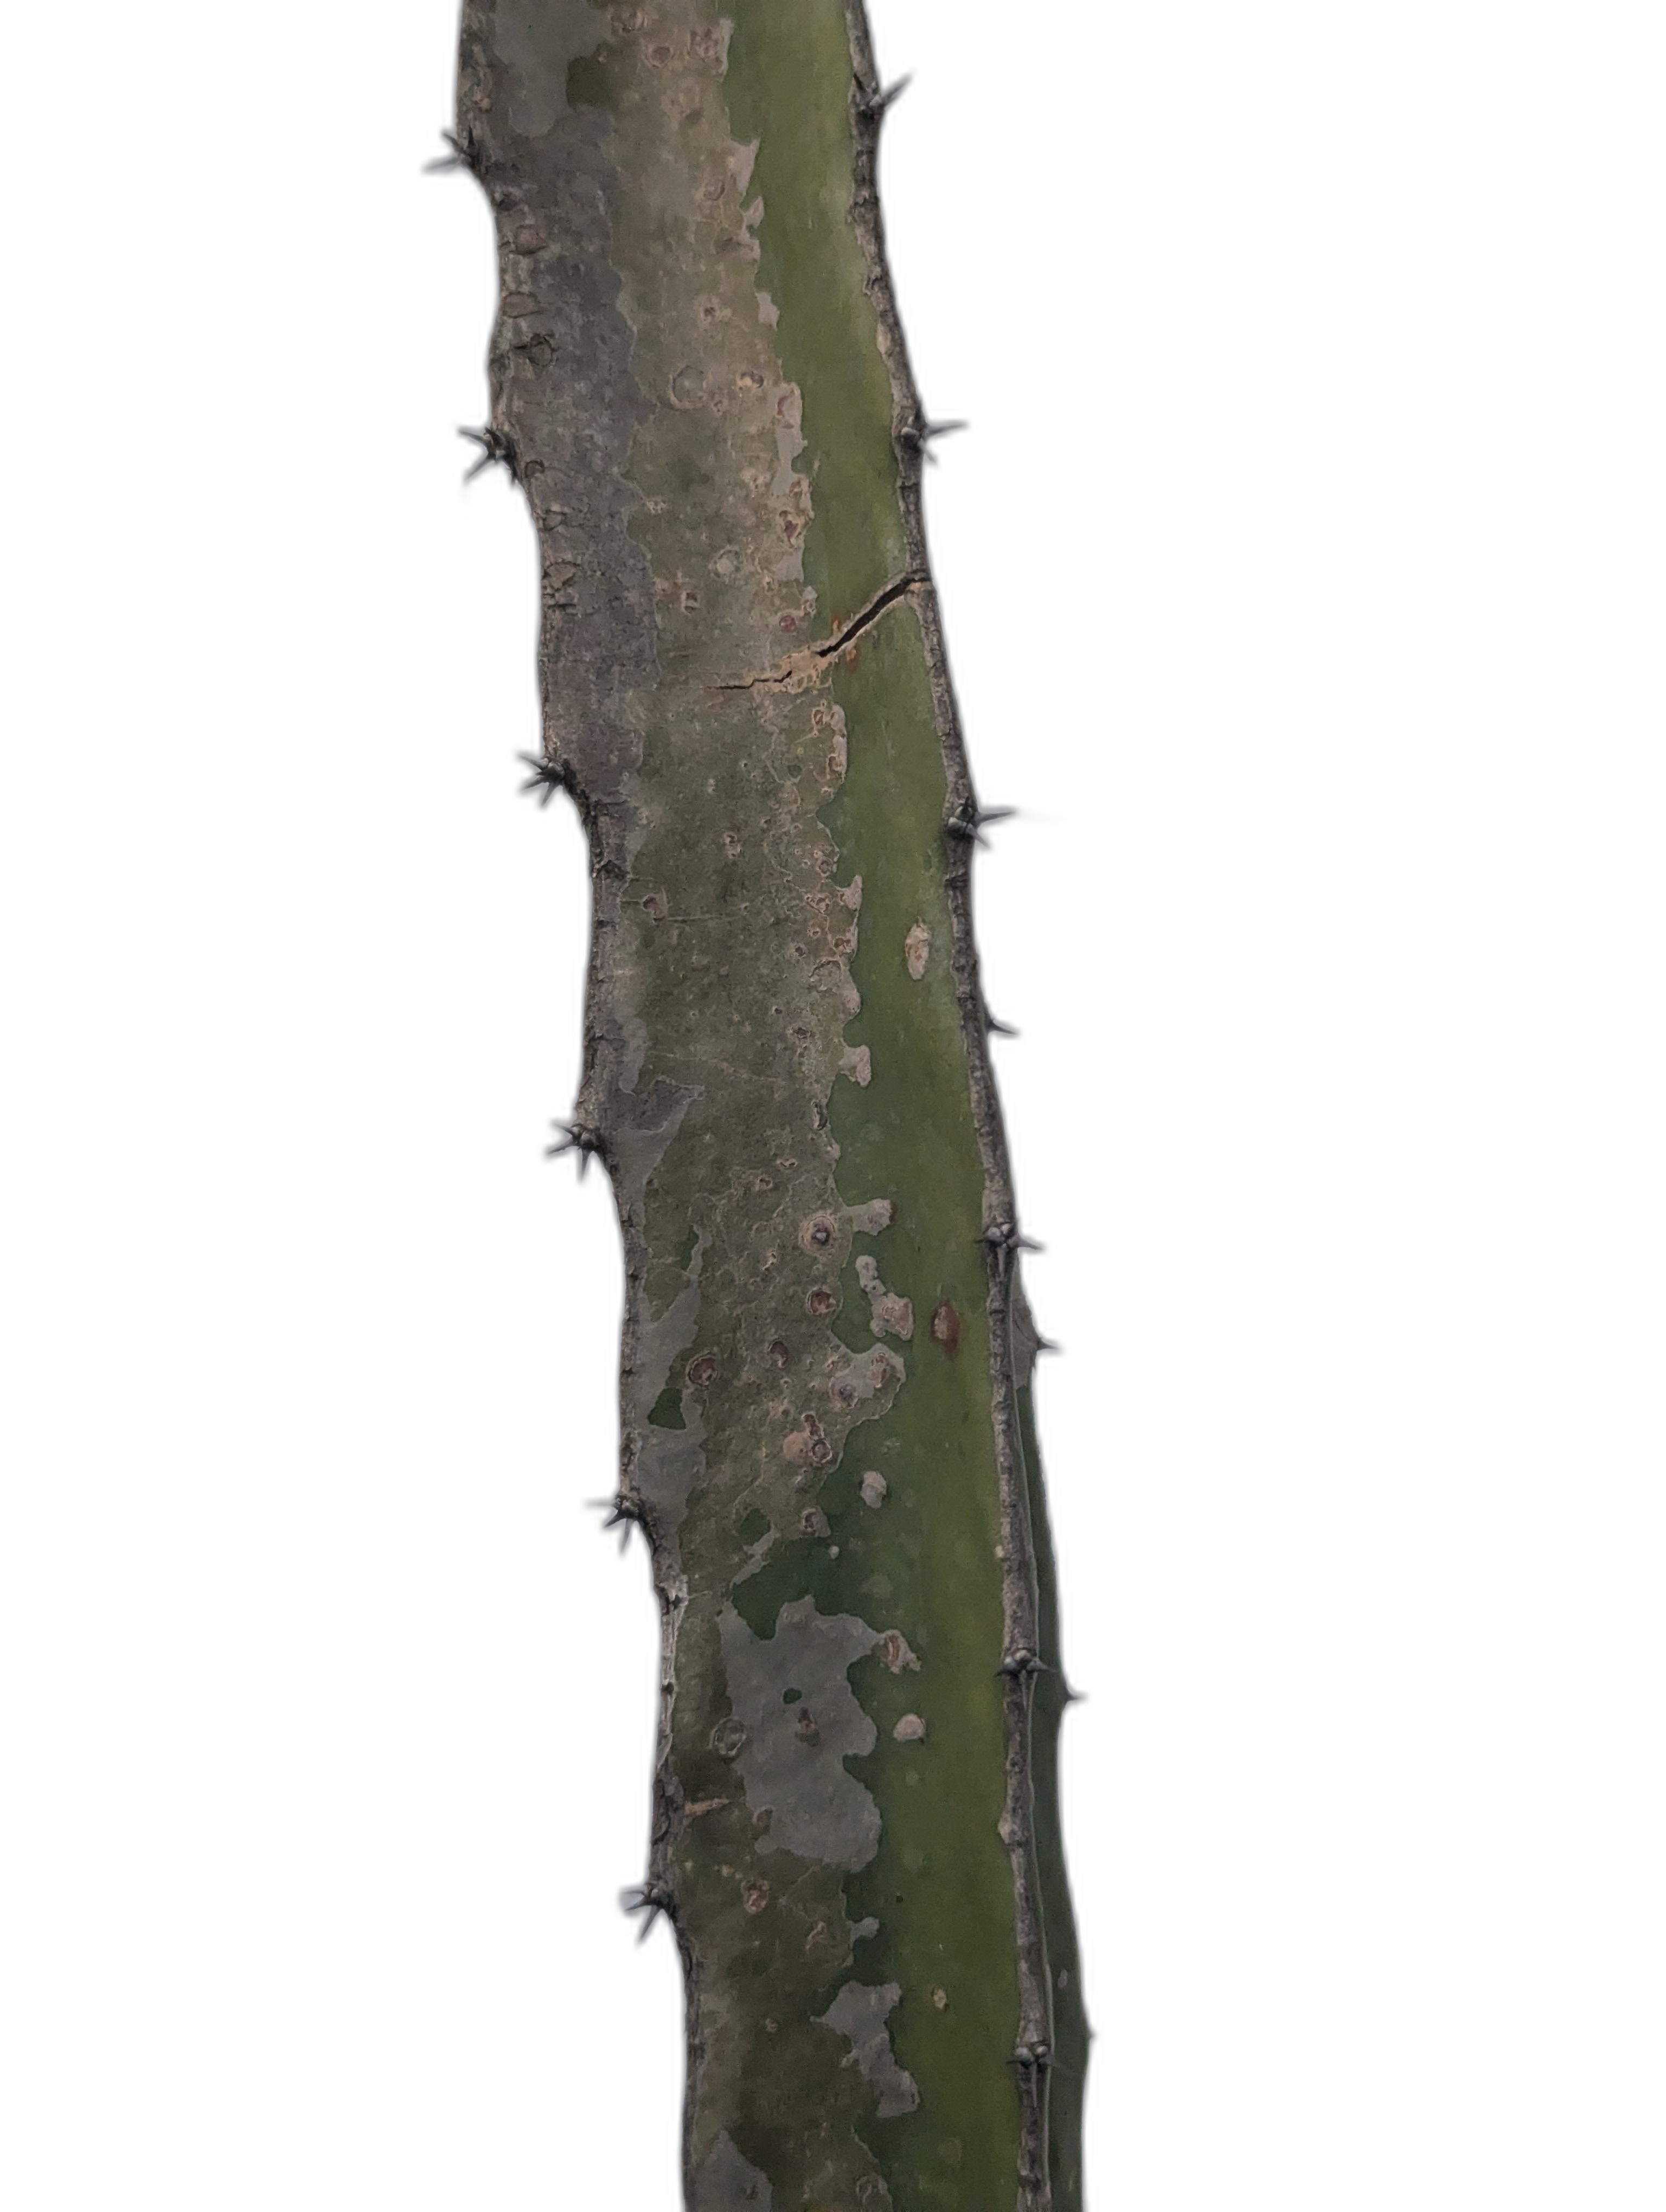
Label: Bad leaf